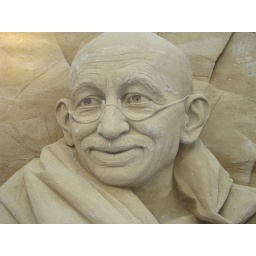
year 2007 was the Ghandhi as a person of peace in Jesolo sand sculpture festival.